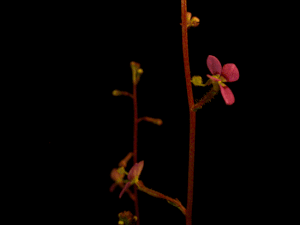
Stylidium est un genre de plantes dicotylédones qui appartiennent à la famille des Stylidiaceae. Le nom du genre Stylidium est dérivé du grec στύλος, qui fait référence à la structure particulière de l’appareil reproducteur de ses fleurs. La pollinisation est réalisée par l'utilisation de « gachettes », qui comprend les organes reproducteurs mâles et femelles fusionnés en une colonne florale qui jaillit rapidement en avant en réponse au toucher d'un insecte, le couvrant de pollen. La plupart des quelque 300 espèces du genre ne se trouvent qu'en Australie, ce qui en fait le cinquième plus grand genre du pays. Ces plantes sont considérées comme des plantes protocarnivores ou carnivores car les trichomes glanduleux qui couvrent les tiges florales et les fleurs peuvent piéger, tuer et digérer de petits insectes grâce à des protéases produites par la plante.